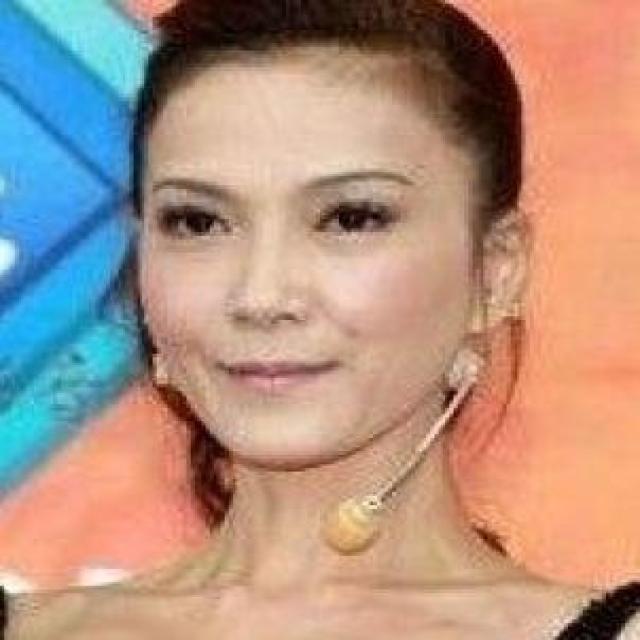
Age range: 45-64